Hierapolis

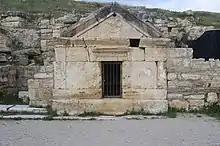
Tomb of Philip the Apostle, Hierapolis

In the early 7th century, the town was devastated first by Persian armies and then by another destructive earthquake, from which it took a long time to recover.